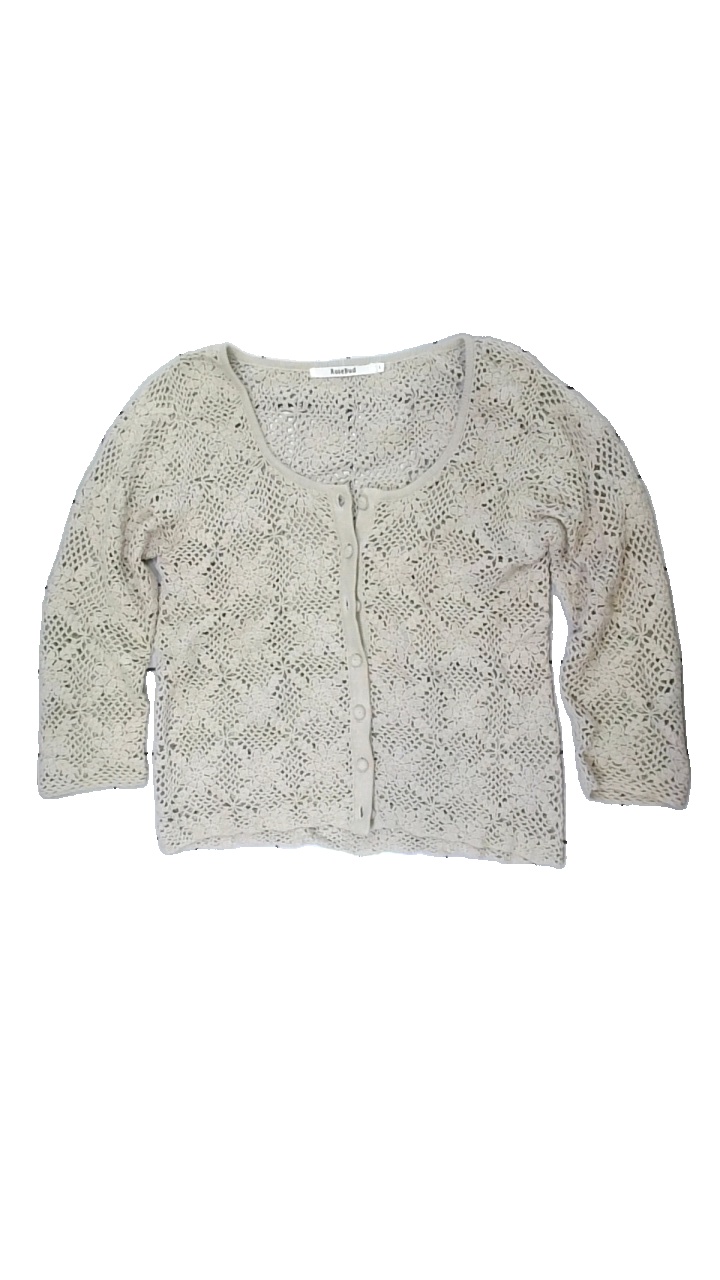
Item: Cardigan (Ladies)
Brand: Rosebud
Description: virkad kofta med blommigt mönster
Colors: Beige
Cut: Regular
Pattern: Floral print
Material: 100% cotton
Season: All
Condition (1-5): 5
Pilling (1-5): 5
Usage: Reuse
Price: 50-100